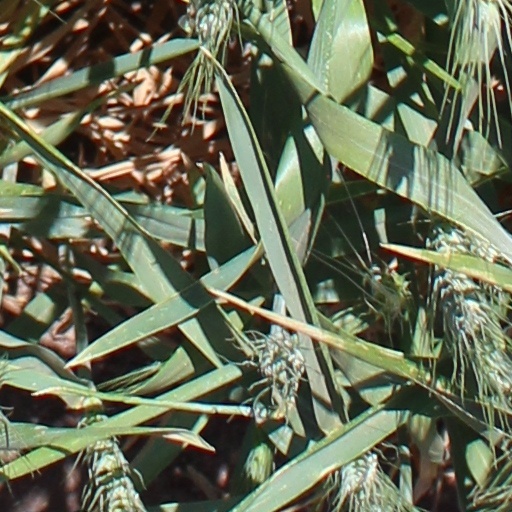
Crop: wheat